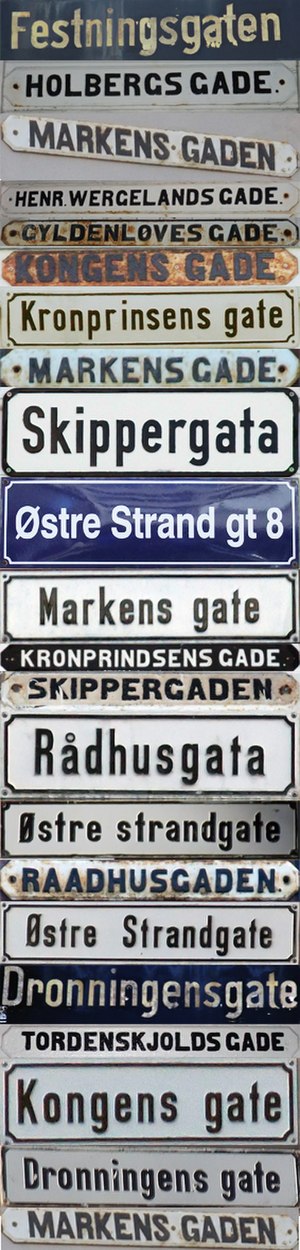
Kvadraturen (Kristiansand)
Et udvalg af gadeskilte fra forskellige sprogepoker
Kvadraturen er et navn for centrum af Kristiansand, som i hovedtræk er anlagt efter den byplan som Christian IV skitserede ved byens grundlæggelse.